Chrysochus cobaltinus

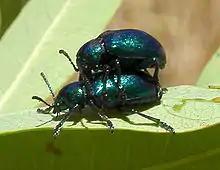
"Chrysochus cobaltinus" beetles engage in copulatory behavior.

Both of these plants are known producers of cardenolides which are toxic glycoside molecules. Most species cannot survive after ingesting these highly toxic molecules. These molecules can quickly bind and block the Na+/K+-ATPase proteins. These are proteins found in our cells which are essential for animal/human life. Blocking these proteins can be fatal for any organism. But "C.cobaltinus" and "C. auratus" have evolved to adapt to these cardenolide molecules and avoid its toxic effects. This adaptability has been theorized to come through a mutation shared in both "C. cobaltinus" and "C. auratus." Sequencing studies found a single mutation in the alpha-subunit of the Na+/K+-ATPase proteins that seem to confer cardenolide-resistance. The mutation (found at amino acid position 122) is a switch from asparagine to histidine which has made it so that the toxic molecules can no longer bind and inhibit the ATPase protein. Through this substitution, these beetles have evolutionarily adapted to utilize an otherwise toxic plant for its benefit. Further, "C. cobaltinus" has evolved to use these toxic molecules for its own benefit and defense against predators (See protective behavior section).